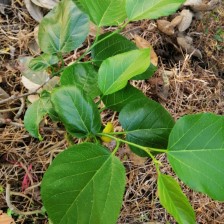
Variety: TaiwanMeacho